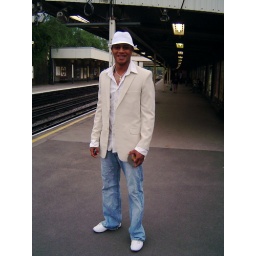
Man in the white hat